Protagonist (Persona 3)

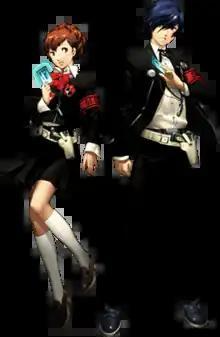
The protagonist's female and male designs, as seen in "Persona 3 Portable"

is a character from "Persona 3", a 2006 role-playing video game developed by Atlus. In the game, the protagonist is an orphan who transfers to Gekkoukan High School in Iwatodai City and discovers a phenomenon called the Dark Hour during which supernatural entities called Shadows roam freely. After awakening an ability called Persona, the protagonist joins their classmates in forming the Specialized Extracurricular Execution Squad (S.E.E.S.), dedicated to eliminating the Dark Hour and the threat of the Shadows. In the original release of "Persona 3" as well as the updated versions "Persona 3 FES" and "Persona 3 Reload", the protagonist is male; for "Persona 3 Portable", Atlus added the option to play as a female, to provide more options to returning players and attract a new female demographic.